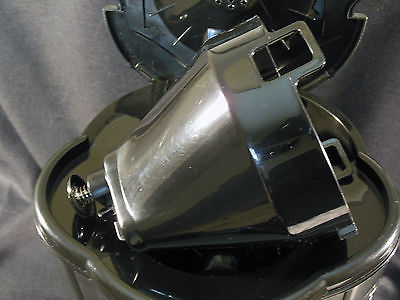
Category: coffee maker